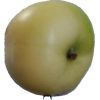
Label: Apple 6